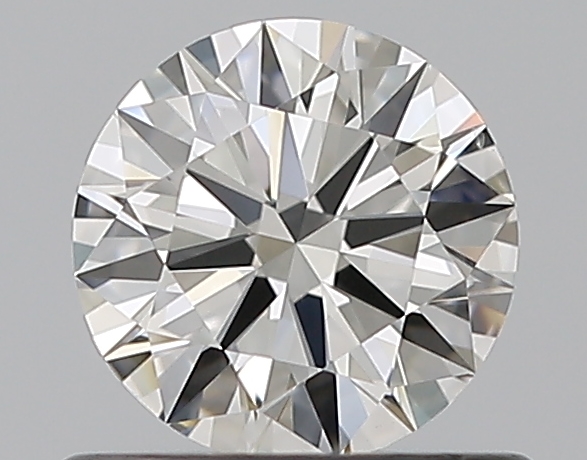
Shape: round
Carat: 0.55
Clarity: VS2
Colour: G
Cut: EX
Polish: EX
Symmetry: EX
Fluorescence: N
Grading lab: GIA
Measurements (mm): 5.34 x 5.36 x 3.18